Alphons Wijnen

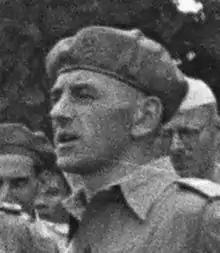
Major A.J.H. Wijnen in 1949

Alphonse Jean Henri (Fons) Wijnen (Lieze, Visé, (Belgium), 7 June 1912Leende, 7 March 2001) was a Dutch soldier. He was the officer in charge when the Rawagede massacre took place during the Indonesian National Revolution in which Dutch troops killed over 400 Indonesian civilians.